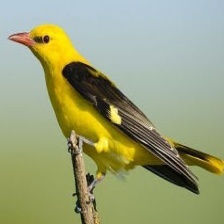
Species: EURASIAN GOLDEN ORIOLE
Scientific name: ORIOLUS ORIOLUS